Foxe Basin

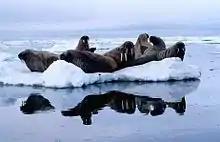
Atlantic walrus herd ("Odobenus rosmarus rosmarus"), on ice floe in Foxe Basin, July 1999

This is one of the little-known areas of the Canadian Arctic, though it is proving to be biologically rich and diverse. The numerous polynyas in northern Foxe Basin support high densities of bearded seals and the largest walrus herd in Canada (over 6,000 individuals). Ringed seal and polar bear are common, with north Southampton Island as one of the highest-density polar bear denning areas in Canada.